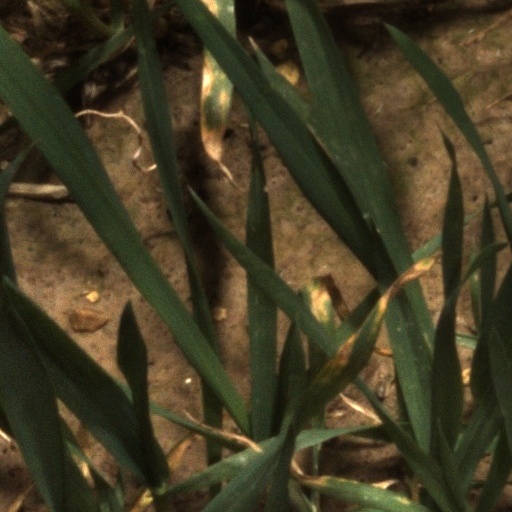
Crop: wheat